Siyama

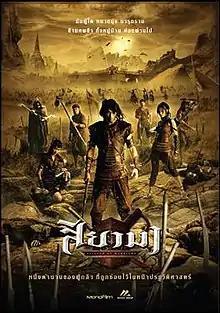
Thai theatrical poster

Siyama or Siyama: Village of Warriors is a 2008 Thai action-fantasy film directed by Preecha Songsakul.